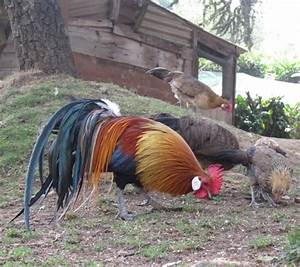
Label: chicken